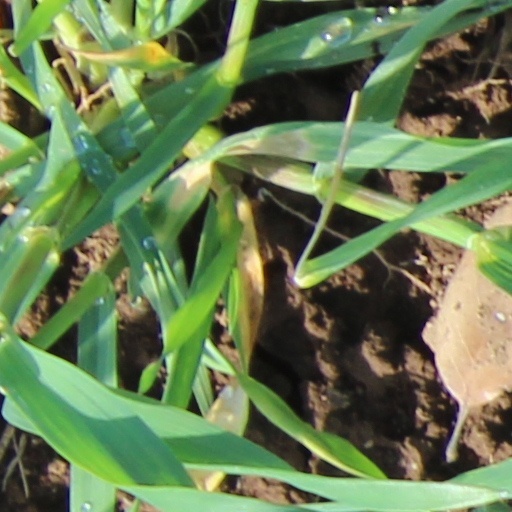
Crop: wheat